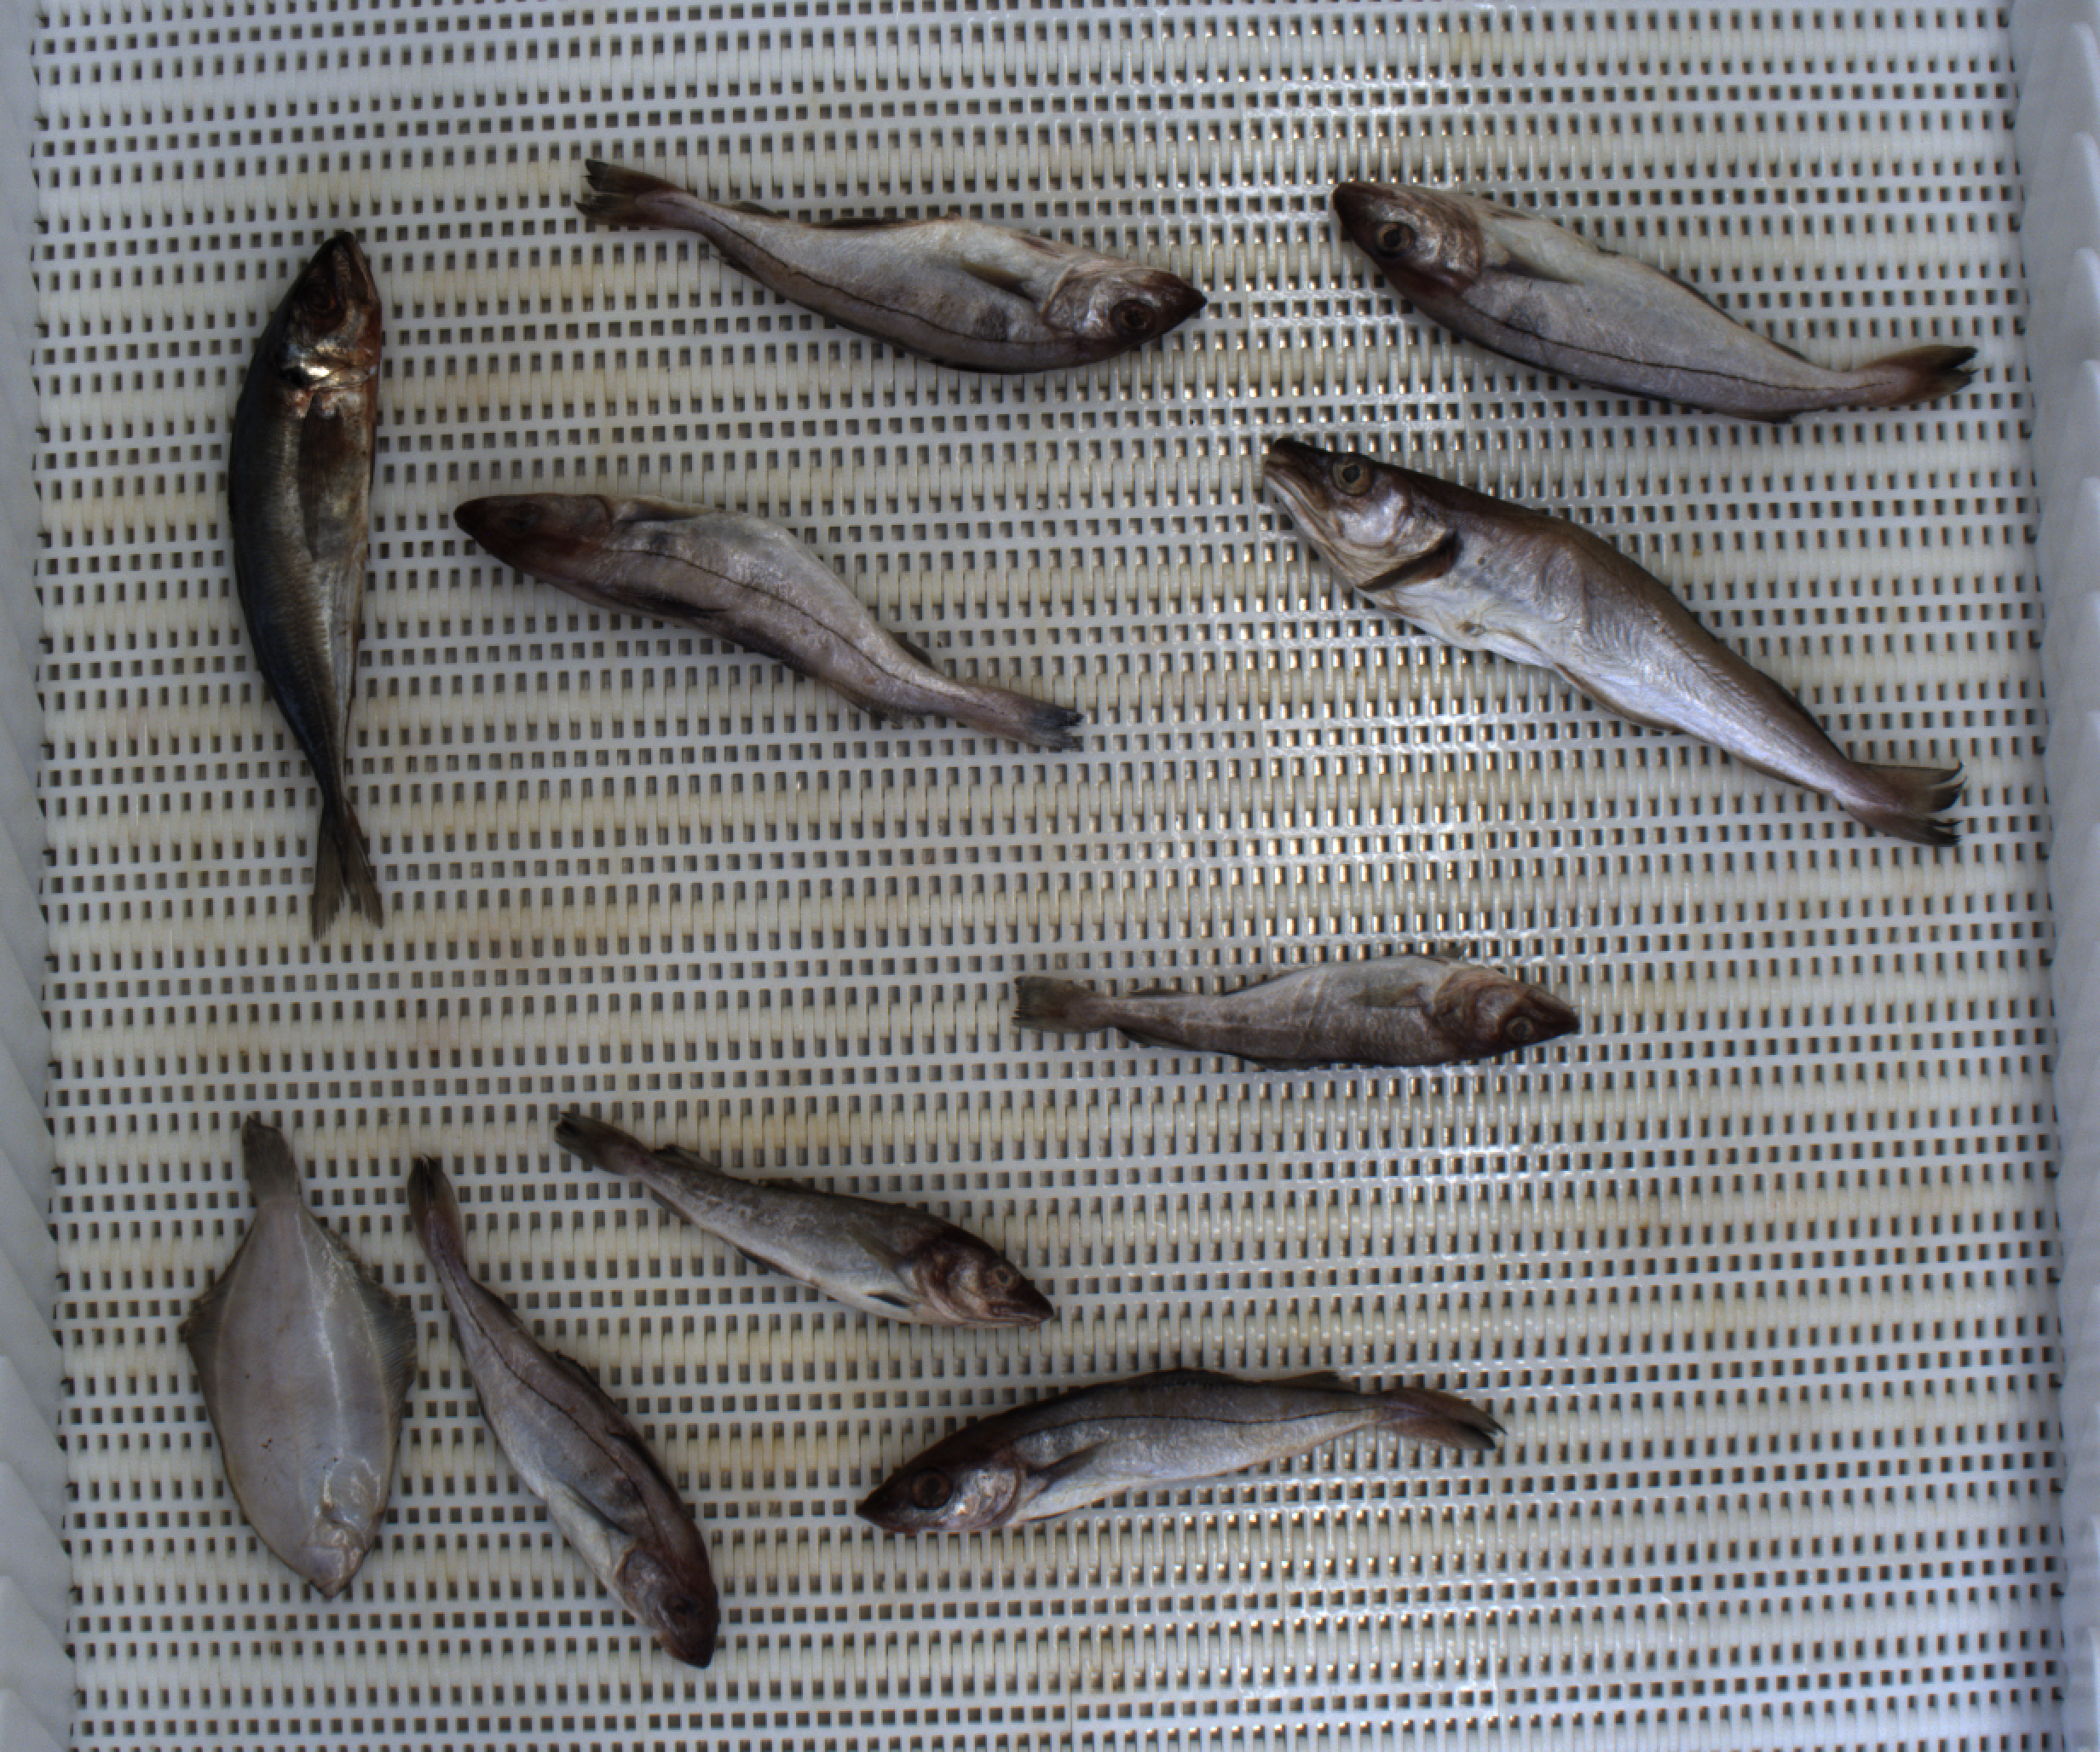
Total fish: 10
Cod: 2
Haddock: 5
Whiting: 1
Hake: 0
Horse mackerel: 1
Saithe: 0
Other: 1